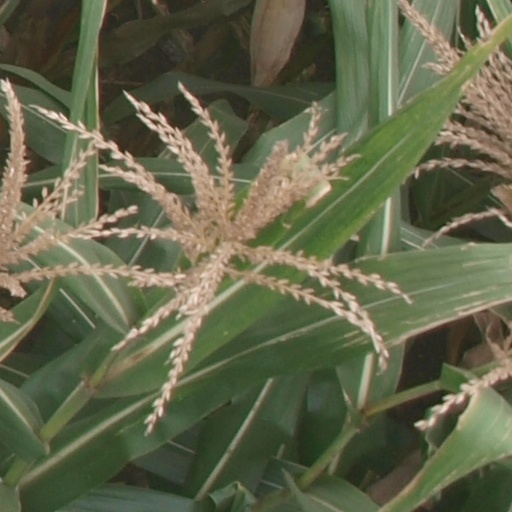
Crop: maize; corn